Polytechnique Montréal

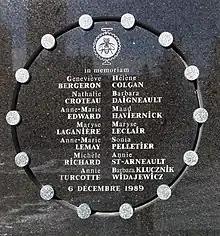
Plaque commemorating the murder of 14 female students (December 6, 1989)

On December 6, 1989, 25-year-old Canadian Marc Lépine entered the campus of and fatally shot 14 women, wounding 10 other women and four men before killing himself on campus. For more than 30 years, the massacre was the deadliest shooting incident in modern Canadian history, until April 2020, when a gunman slew 22 people in the Nova Scotia rampage.